Paul Gilmore

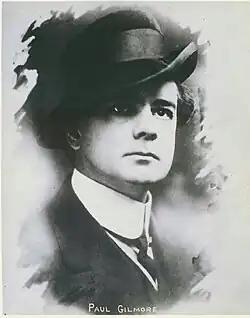
Gilmore 1900

Paul Gilmore (July 14, 1873 – 1962) was a popular stage actor of the late 19th and early 20th centuries who also appeared in no fewer than 10 silent films. Additionally, he owned and managed for many years the Cherry Lane Theatre in New York City – giving work to such future stars as Robert Walker Sr., Jennifer Jones and Carl Reiner. In his declining years, he and his daughter, Virginia, operated the Gilmore Summer Stock Theatre in Duluth, Minnesota.